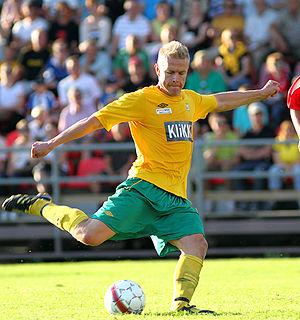
Jari Niemi est un footballeur finlandais qui joue actuellement à FC Ilves dans la Veikkausliiga.